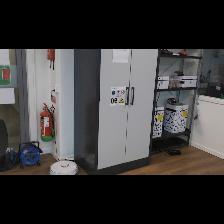
Label: NonHuman